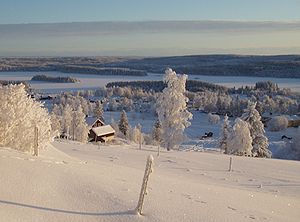
Småort
Laxsjö, en småort i det nordlige Jämtland
Småort er et begreb, som bruges i Sverige af Statistiska centralbyrån og som definerer en landsby med et samlet indbyggertal fra 50 til 199, hvor der er maksimalt 150 meter mellem husene. En småort kan dog have 200 eller flere indbyggere, hvis andelen af fritidshuse overstiger 50 %. Hver småort har sin egen småortskode.